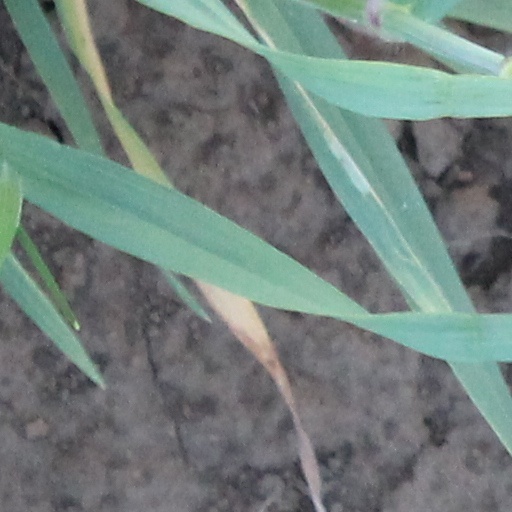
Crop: wheat